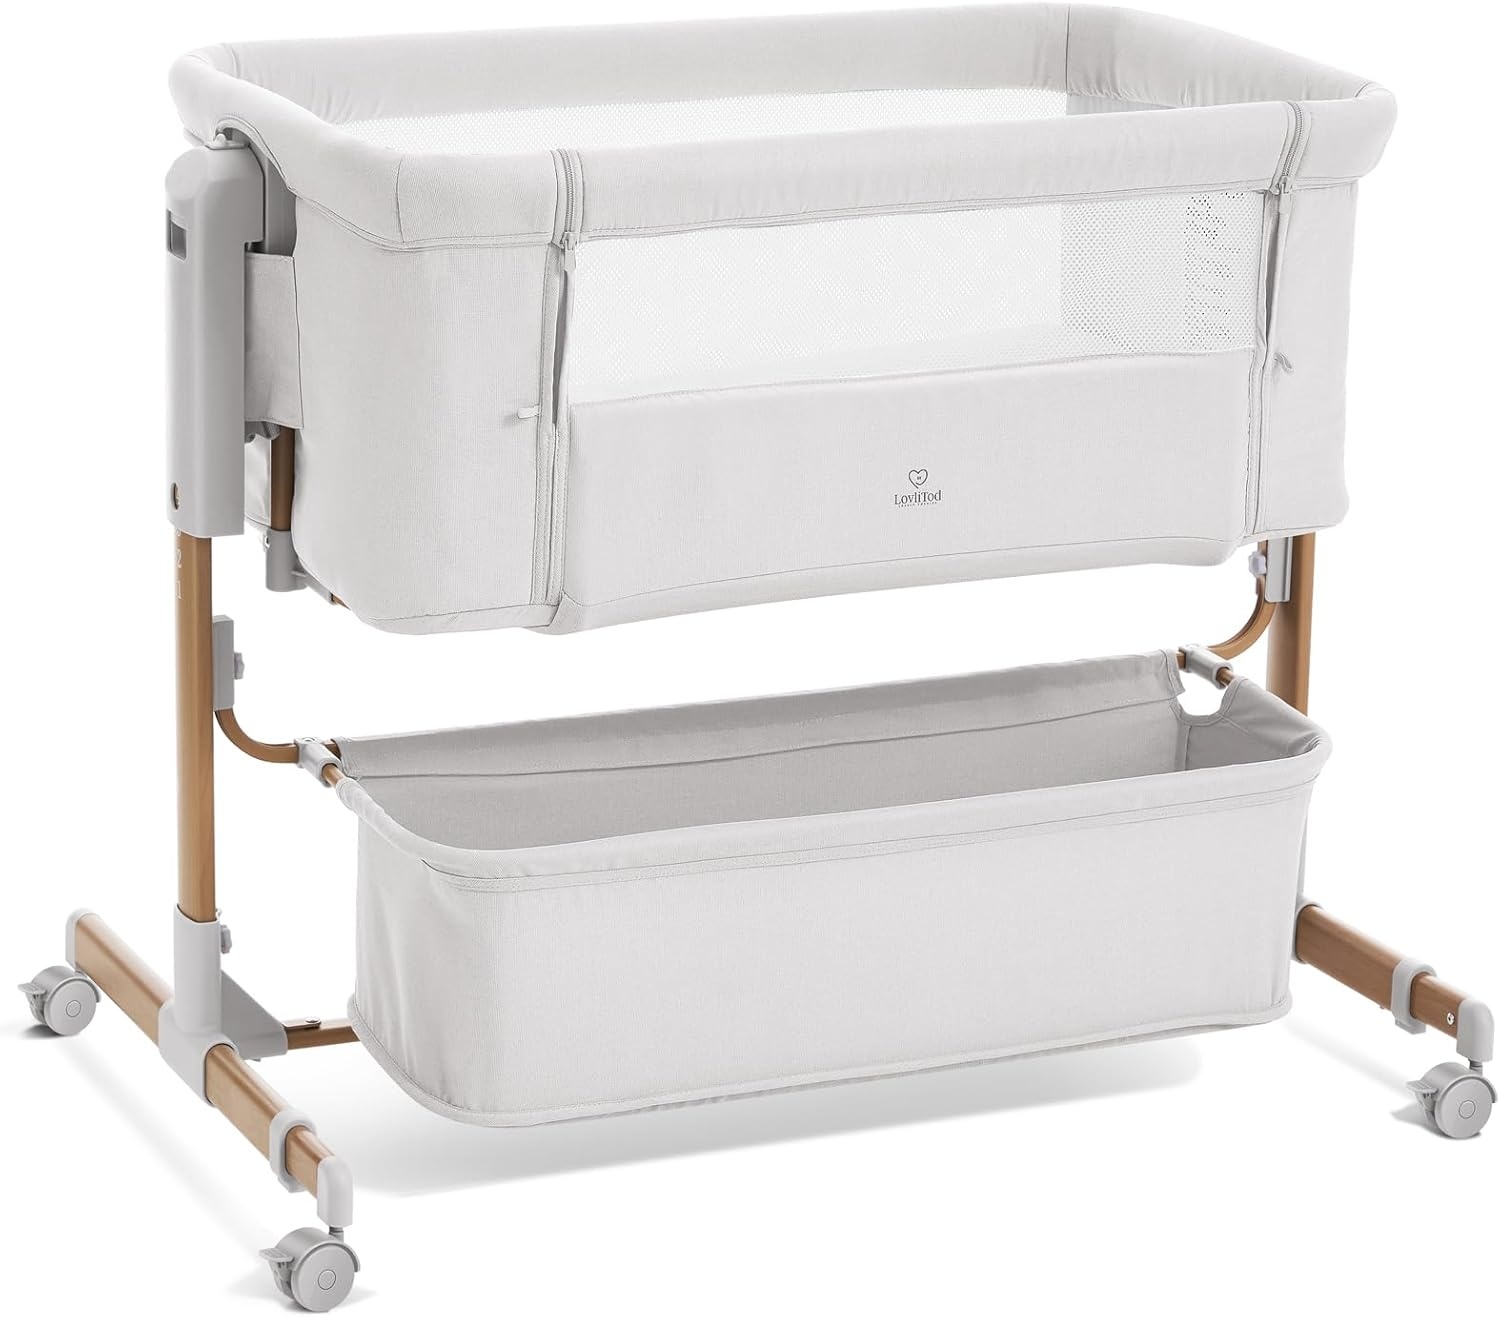
3 in 1 Baby Bassinet, Rocking Bassinet, Bedside Bassinet, 6-Height Adjustable, Bassinet Bedside Sleeper, Bedside Bassient for Baby with Comfy Mattress, Breathable Mesh, Large Storage Basket
Overview Color : Light Grey Brand : LovliTod Baby Product Dimensions : 35.45"L x 21.12"W x 36.22"H Item Weight : 24.2 Pounds Manufacturer : LovliTod Baby Maximum Weight Recommendation 19.8 Pounds : Assembly Required Yes : Maximum Weight Recommendation 19.8 Pounds : Assembly Required Yes About this item VERSATILE 3-IN-1 DESIGN- Whether you need a bedside sleeper for easier nighttime feedings, a standalone bassinet for daytime naps, or a rocking motion to calm your baby, this versatile bassinet adapts to your needs. SAFE & SECURE – The bassinet includes sturdy side walls, breathable mesh panels for airflow, and an adjustable height feature, ensuring that your baby sleeps safely beside you. The secure attachment system guarantees peace of mind when using it as a bedside sleeper. STYLISH & COMFORTABLE – The mattress features a blend of memory foam and high-density foam, offering the perfect balance of softness and support for your baby’s sleep. FLEXIBLE & ADJUSTABLE – The bedside sleeper features 6 adjustable height settings, ensuring a perfect fit for any bed, bringing your baby closer for easier late-night feedings. Plus, the tilt mode helps prevent reflux, providing extra comfort and safety for your little one. MAKE PARENTING EASIER – With its tool-free, quick-fold design, assembly is a breeze. The convenient storage space underneath keeps baby essentials within reach, while the 4 built-in wheels with brake allow for effortless movement from room to room.
Brand: LovliTodBaby
Category: Furniture > Baby & Toddler Furniture > Bassinets & Cradles > Bedside Bassinets